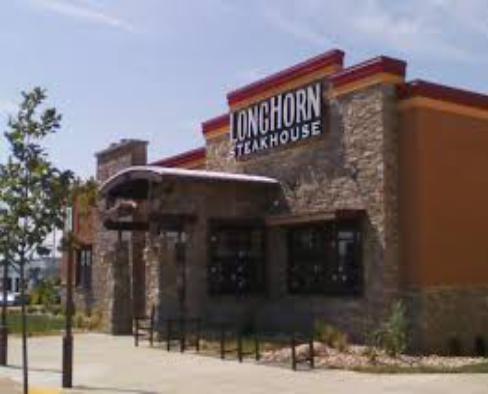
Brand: LongHorn Steakhouse
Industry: Food